Battle of Punished Woman's Fork

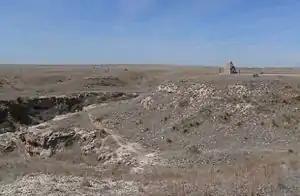
The battle site and monument. The Cheyenne dug rifle pits overlooking the canyon, but the soldiers advanced on higher ground.

The Battle of Punished Woman's Fork (27 September 1878), also called Battle Canyon, was the last battle between Native Americans (Indians) and the United States Army in the state of Kansas. In the Northern Cheyenne Exodus, 353 Cheyenne, including women and children, fled their reservation in Oklahoma in an attempt to return to their homeland on the northern Great Plains. In Kansas, they fought soldiers of the U.S. Army at Punished Woman's Fork (now called Ladder Creek), killing the army commander. After the battle the Cheyenne continued northward. Some were successful in reaching their relatives in Montana. Others were captured or killed near Camp Robinson, Nebraska.